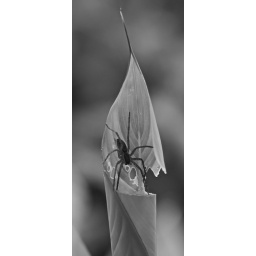
spider in black and white